Nick Tilsley

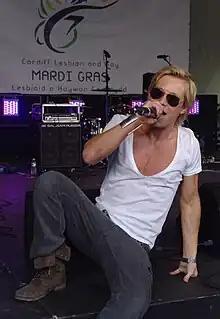
Adam Rickitt (pictured) was the second actor to play Nick. He turned down an offer to return in 2009 and the role was recast to Ben Price.

The character of Nick first appeared in 1981, portrayed by Warren Jackson. In 1996, Jackson decided to leave Coronation Street to focus on his GCSEs and assumed that he would return to the role the following year after his exams were finished, but was later axed from the programme completely.